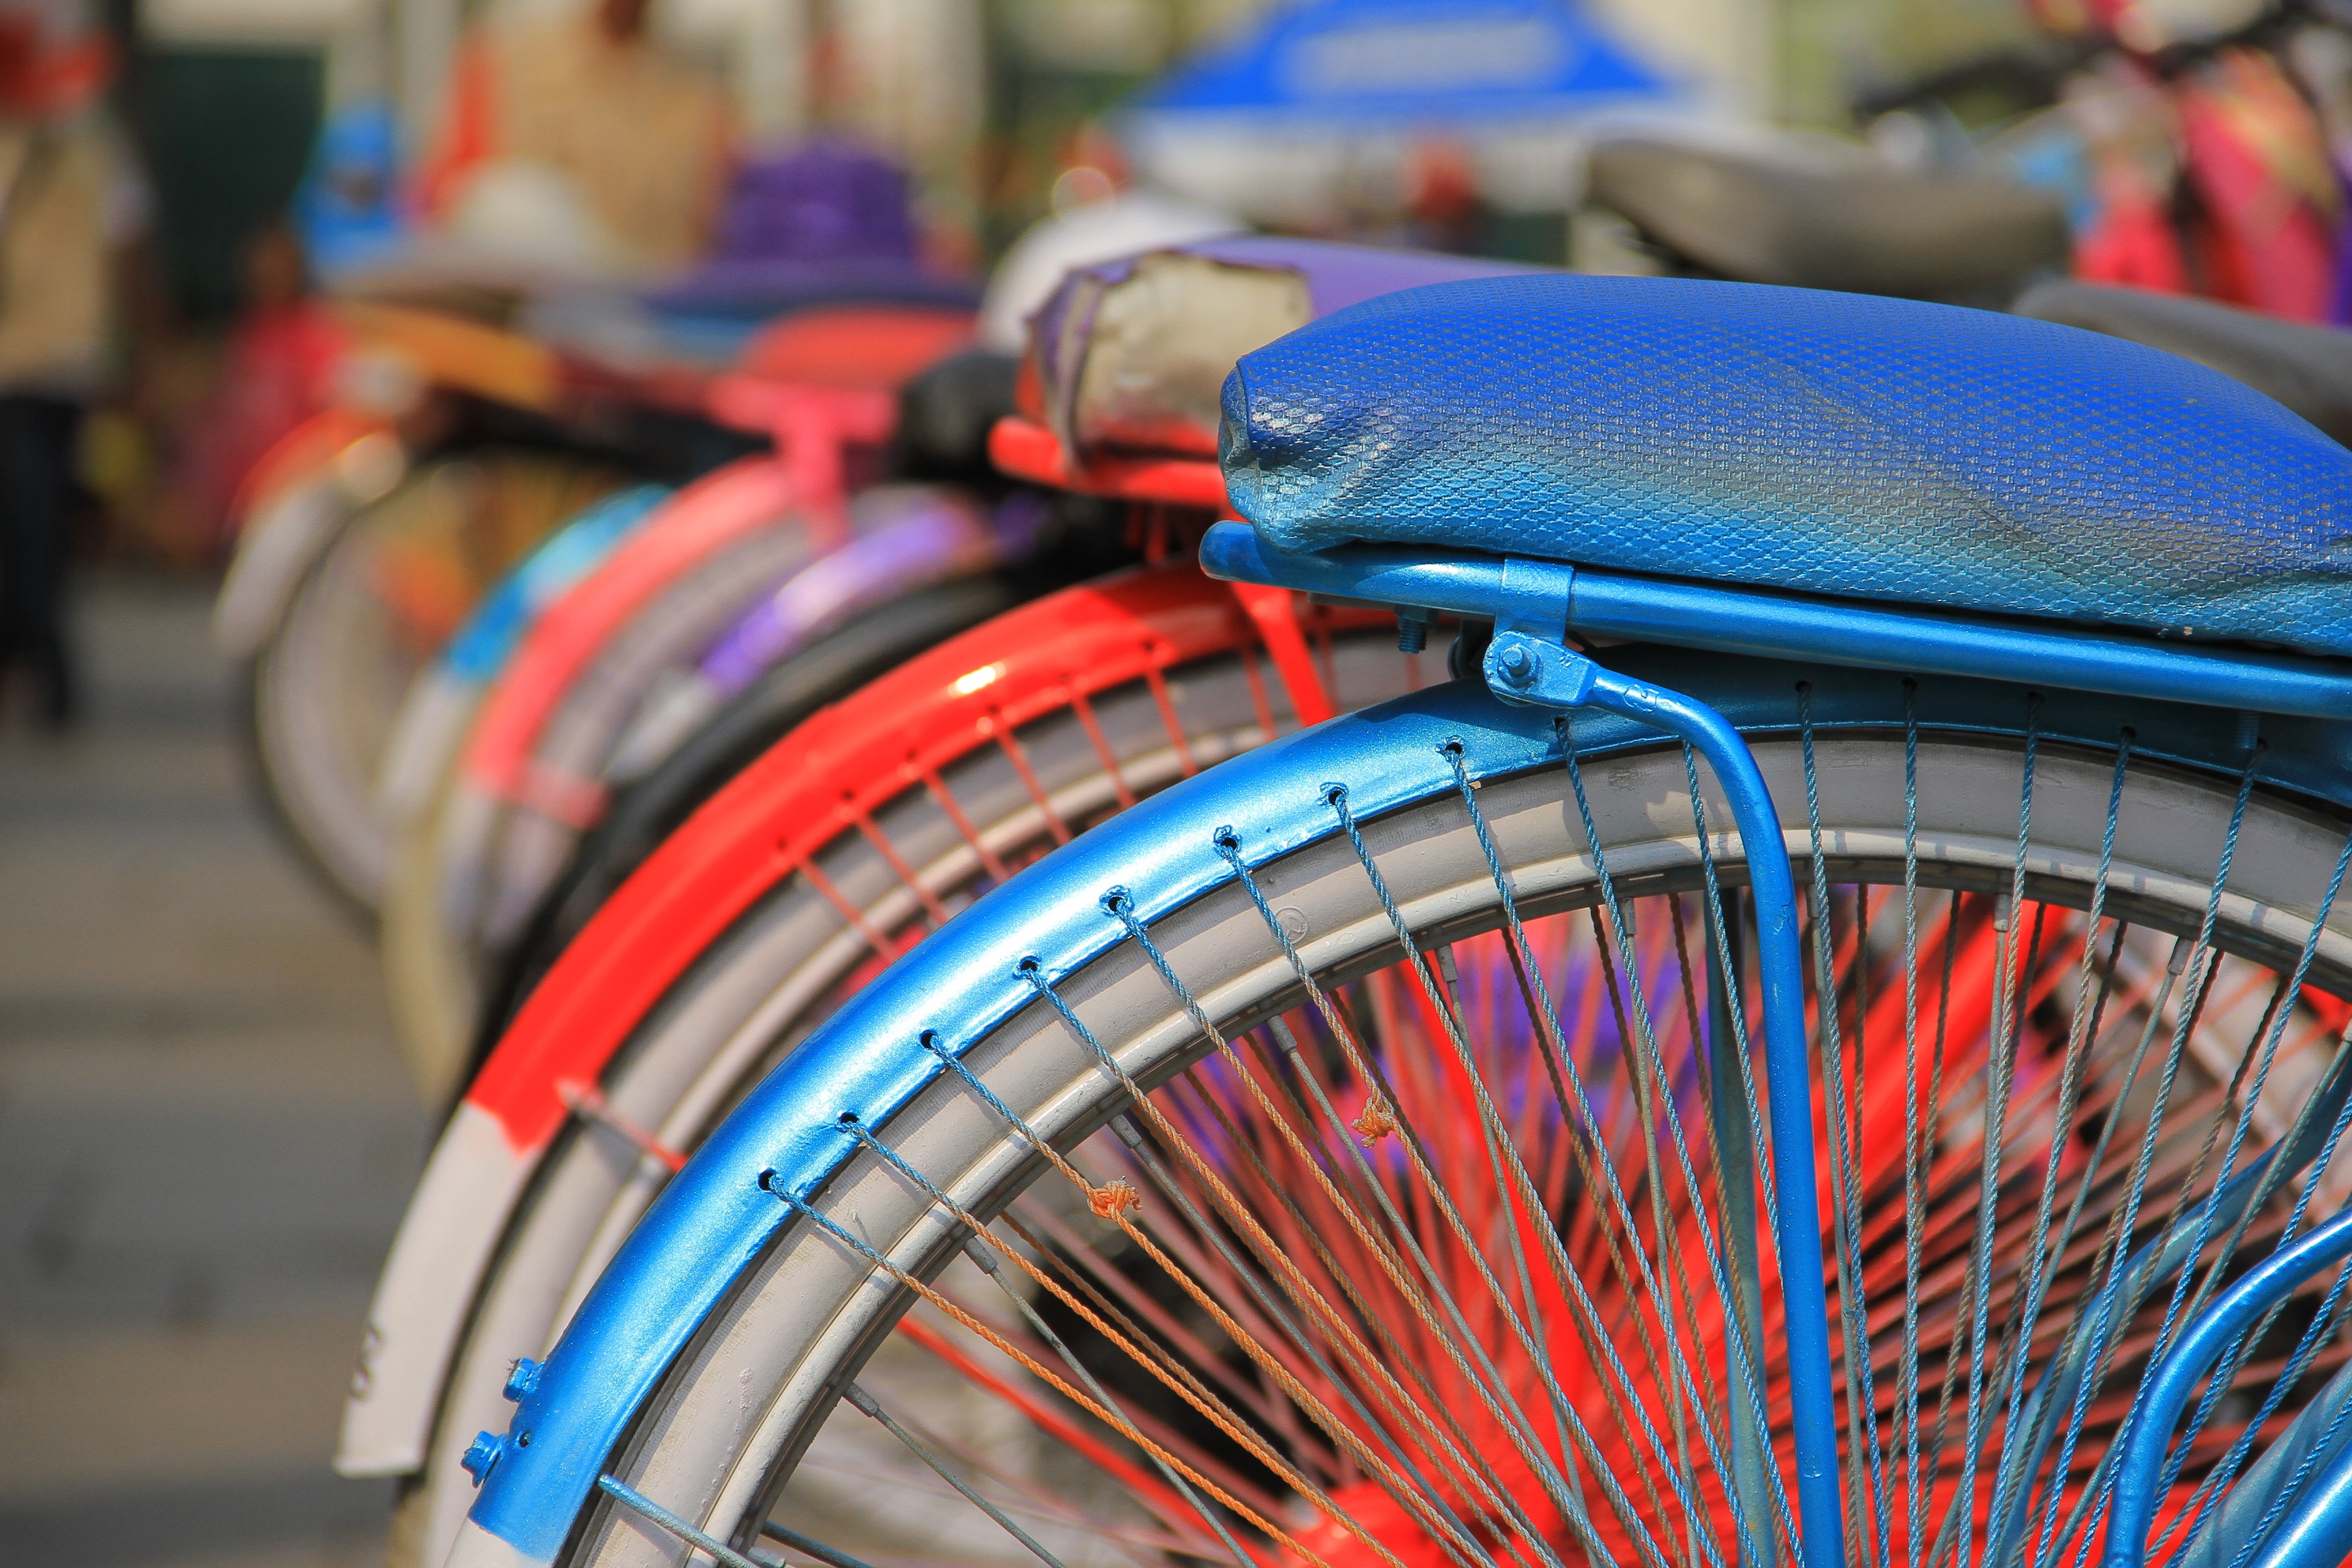
technology, wheel, bicycle, part, steel, recreation, transportation, vehicle, equipment, color, blue, leisure, sports equipment, outdoors, colour, cycling, fun, design, circular, multicolored, detail, shiny, enjoyment, luck